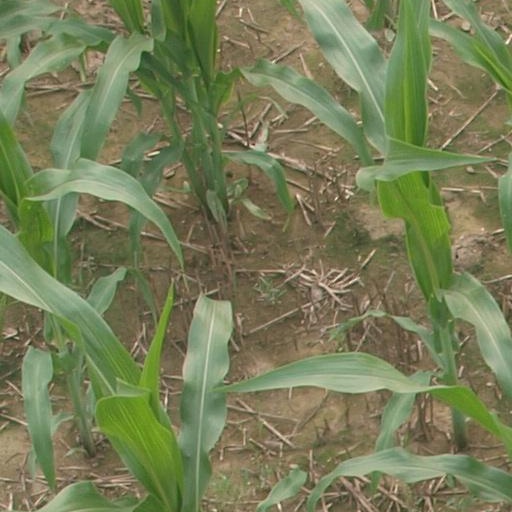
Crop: maize; corn